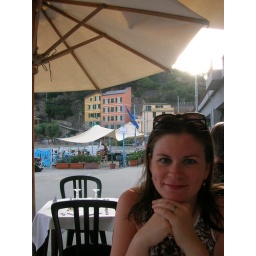
Our hotel is the yellow &amp;amp; pink building in the background